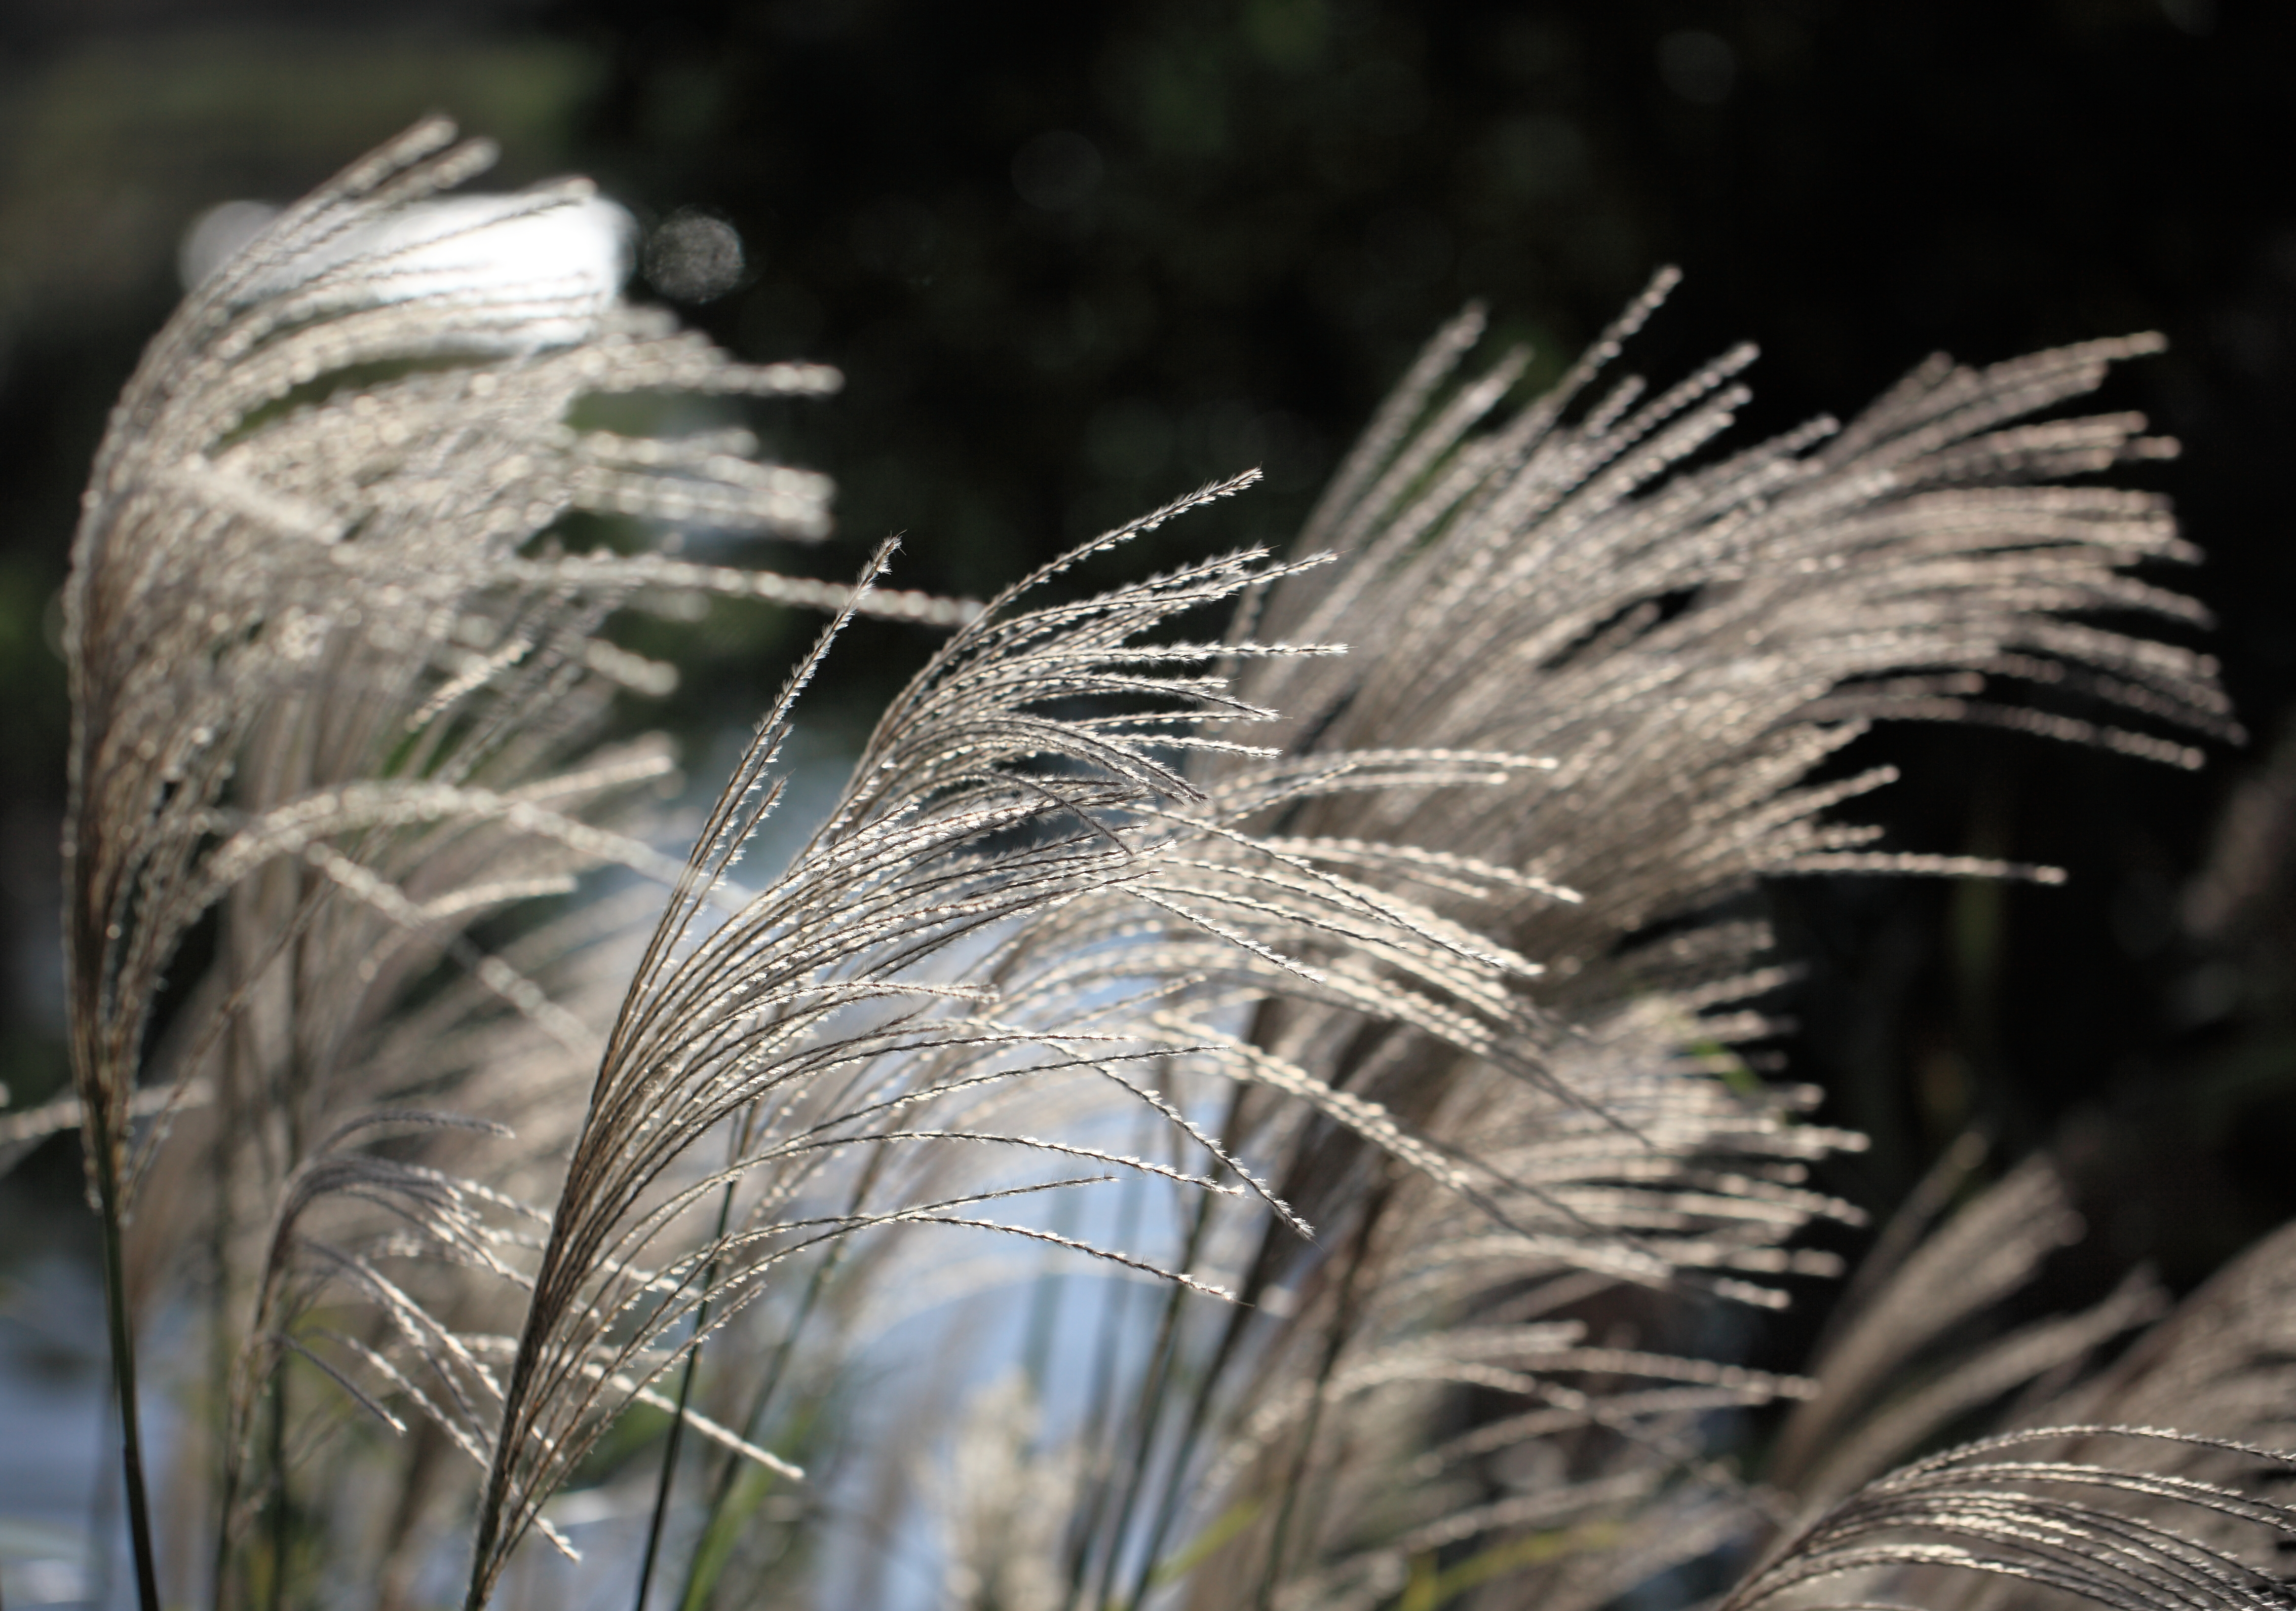
tree, nature, grass, branch, plant, sunlight, leaf, flower, frost, high, autumn, flora, close up, cool image, 5d, hires, markii, hi, res, resolution, chiba, kashiwa, silvergrass, macro photography, flowering plant, grass family, land plant, arecales